Copper Ledges and Chimney Crest

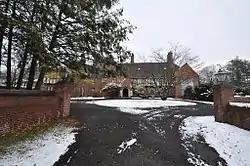
Chimney Crest

Copper Ledges and Chimney Crest are a pair of luxurious mansion estates on Founders Drive in Bristol, Connecticut. They were built in 1924 and 1930 for brothers Fuller and Harry Barnes, owners of the locally prominent Wallace Barnes Company, later American Spring. Both are major works by regionally prominent architects, and the pair were listed on the National Register of Historic Places in 1992. Chimney Crest is in private ownership; Copper Ledges is in private ownership.